2002 NBA Finals

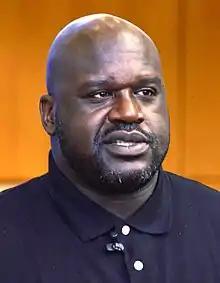
Shaquille O'Neal (2002) is still the only player other than Michael Jordan to win the NBA Finals Most Valuable Player Award in three consecutive seasons (Jordan accomplished the feat on two occasions).

The Lakers victory in this year's Finals would also mark the beginning of what would become a successful year for professional sports teams in the Los Angeles metropolitan area. The nearby Anaheim Angels would later claim their first World Series championship four months later. It marked the second occurrence that a city/metropolitan area won both NBA and Major League Baseball championships in the same calendar year. The last time this occurred was in 1988, when the Lakers won that year's NBA Finals in June; the Dodgers followed suit with a World Series victory four months later. In relation to sports of smaller leagues, the Los Angeles Sparks won the WNBA Finals two months after the Lakers' 2002 Finals victory; the Los Angeles Galaxy won the MLS Cup exactly one week prior to the Angels' World Series victory in October. The successes of Los Angeles area teams led "Sporting News" magazine to declare Anaheim/Los Angeles as "Best Sports City" in 2003. , the Lakers are the last team to pull off a 'three-peat' in North American professional sports. No other team won a "three-peat" since this year's Finals. Since then, only four North American professional sports teams are close to doing so, the NBA's Miami Heat and the Golden State Warriors, the NHL's Tampa Bay Lightning, and the NFL's Kansas City Chiefs. Whereas the Heat, led by the Big Three of LeBron James, Dwyane Wade, and Chris Bosh, made four consecutive NBA Finals appearances since 2011, won back-to-back titles in 2012 and 2013 against different teams (Oklahoma City Thunder in 2012 and San Antonio Spurs in 2013), but lost in 2014 to the Spurs, the Warriors, led by the Splash Brothers (Stephen Curry and Klay Thompson), Draymond Green, Andre Iguodala, and Kevin Durant, won back-to-back titles in 2017 and 2018 against the Cleveland Cavaliers, but ended their 3-peat journey in 2019 as they fell to the Toronto Raptors in six games.